Ilkka Villi

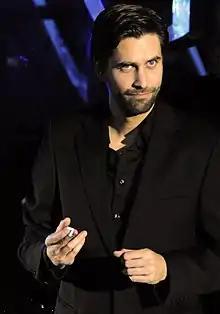
Villi in 2010

Ilkka Villi (born 4 August 1975) is a Finnish actor and writer, best known internationally for his work in the "Alan Wake" video games as well as the crime drama series "Bordertown". He has played a variety of roles in theatre, television, and film.